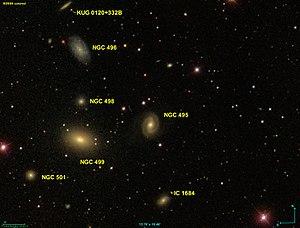
Image créée à l'aide du logiciel Aladin Sky Atlas du Centre de Données astronomiques de Strasbourg et des données de SDSS (Sloan Digital Sky Survey).
NGC 495 est une galaxie spirale barrée et non une galaxie lenticulaire selon l'image de l'étude SDSS. Elle est située dans la constellation des Poissons à environ 184 millions d'années-lumière de la Voie lactée. Elle a été découverte par l'astronome germano-britannique William Herschel en 1784.